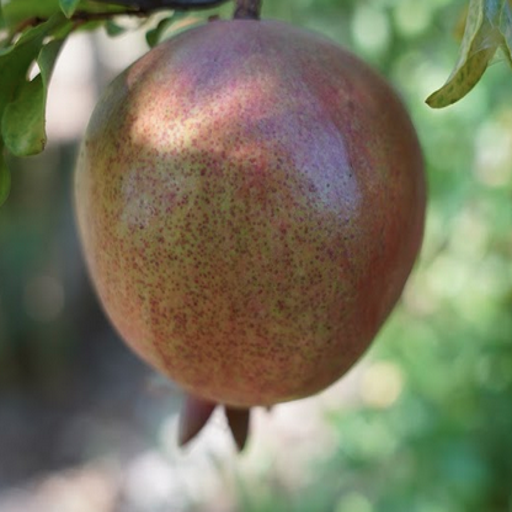
Label: Healthy